Bell pattern

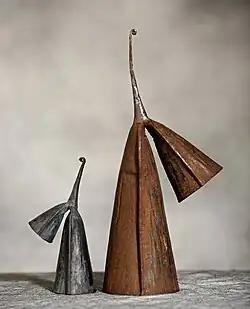
Ghanaian iron gankoqui bells.

A bell pattern is a rhythmic pattern of striking a hand-held bell or other instrument of the idiophone family, to make it emit a sound at desired intervals. It is often a "key pattern" (also known as a "guide pattern", "phrasing referent", "timeline", or "asymmetrical timeline"), in most cases it is a metal bell, such as an agogô, gankoqui, or cowbell, or a hollowed piece of wood, or wooden claves. In band music, bell patterns are also played on the metal shell of the timbales, and drum kit cymbals.